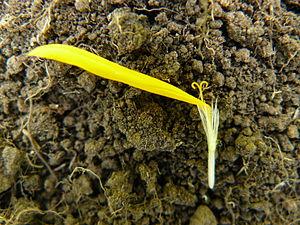
Une fleur ligulée de Arnica montana, Markstein, France
Le capitule est un type d'inflorescence. Il s'agit de fleurs sans pédoncules regroupées sur un réceptacle, entourées de bractées.
L’Arnica des montagnes ou Arnica montana est une espèce de plantes herbacées vivace rhizomateuse du genre Arnica et de la famille des Asteraceae. Cette plante européenne principalement montagnarde est typique des sols acides et pauvres en éléments nutritifs. Ses populations, fortement malmenées par l'agriculture intensive, deviennent de plus en plus rares. Cette situation lui vaut d'ailleurs d'être nommée dans de nombreux textes de loi la protégeant et particulièrement dans la Directive habitats européenne.